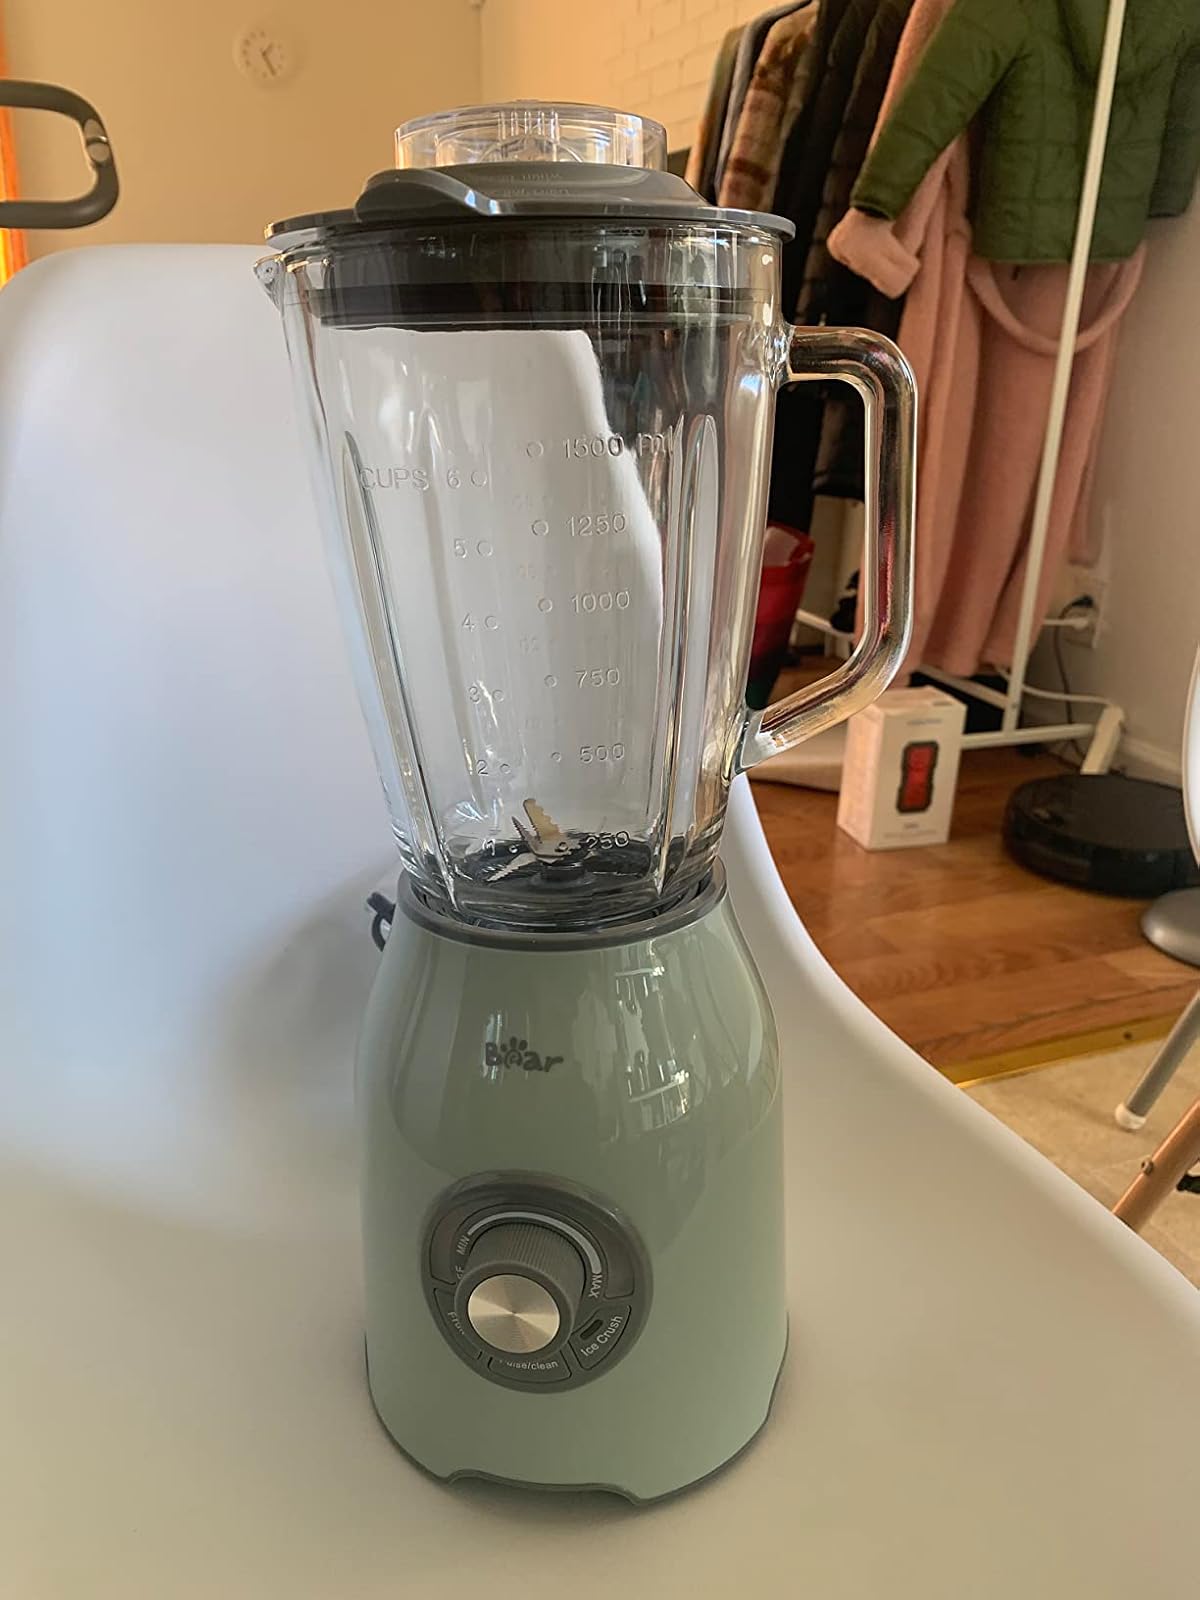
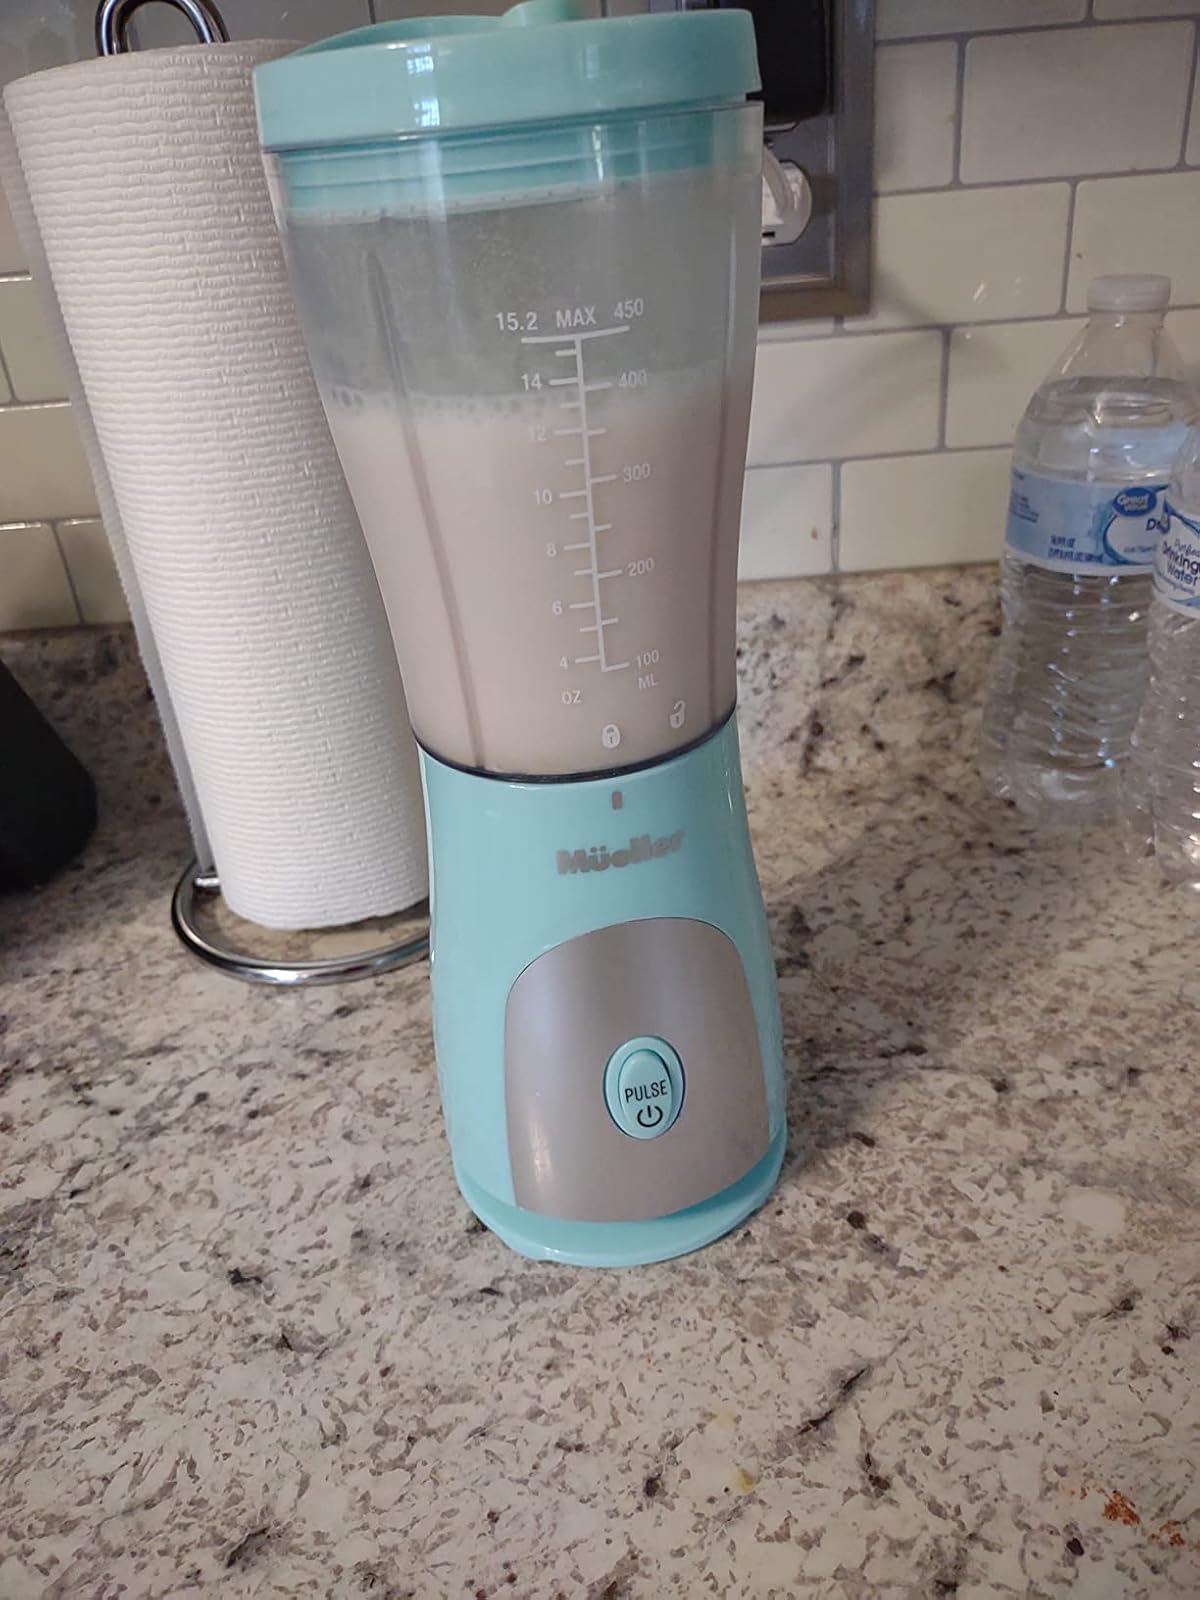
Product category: items_blender
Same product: no